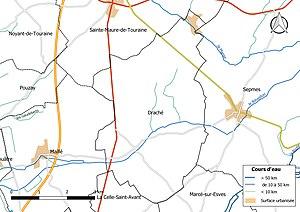
Carte du réseau hydrographique de la commune de fr:Draché (France).
Draché est une commune française du département d'Indre-et-Loire, en région Centre-Val de Loire.